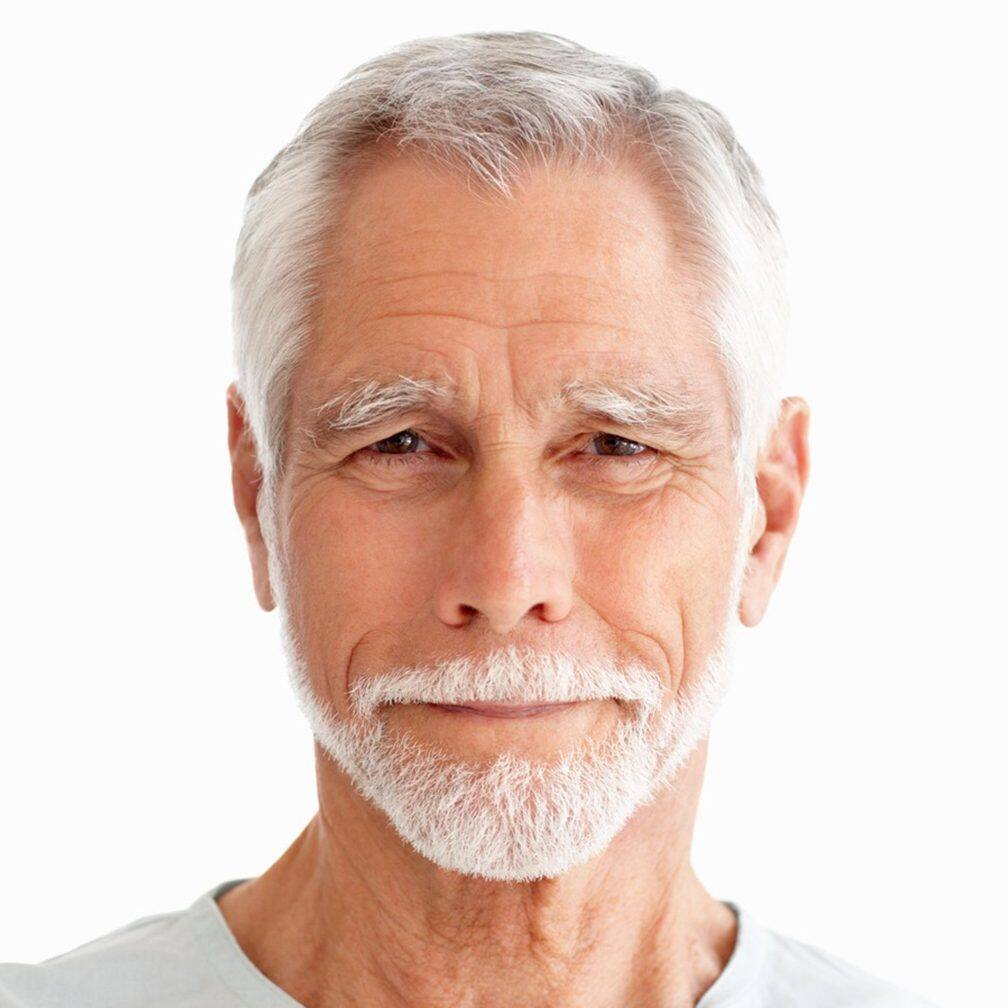
Portrait style: Real Portrait